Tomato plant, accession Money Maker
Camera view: tilt-top (135 deg); turntable rotation: 240 degrees
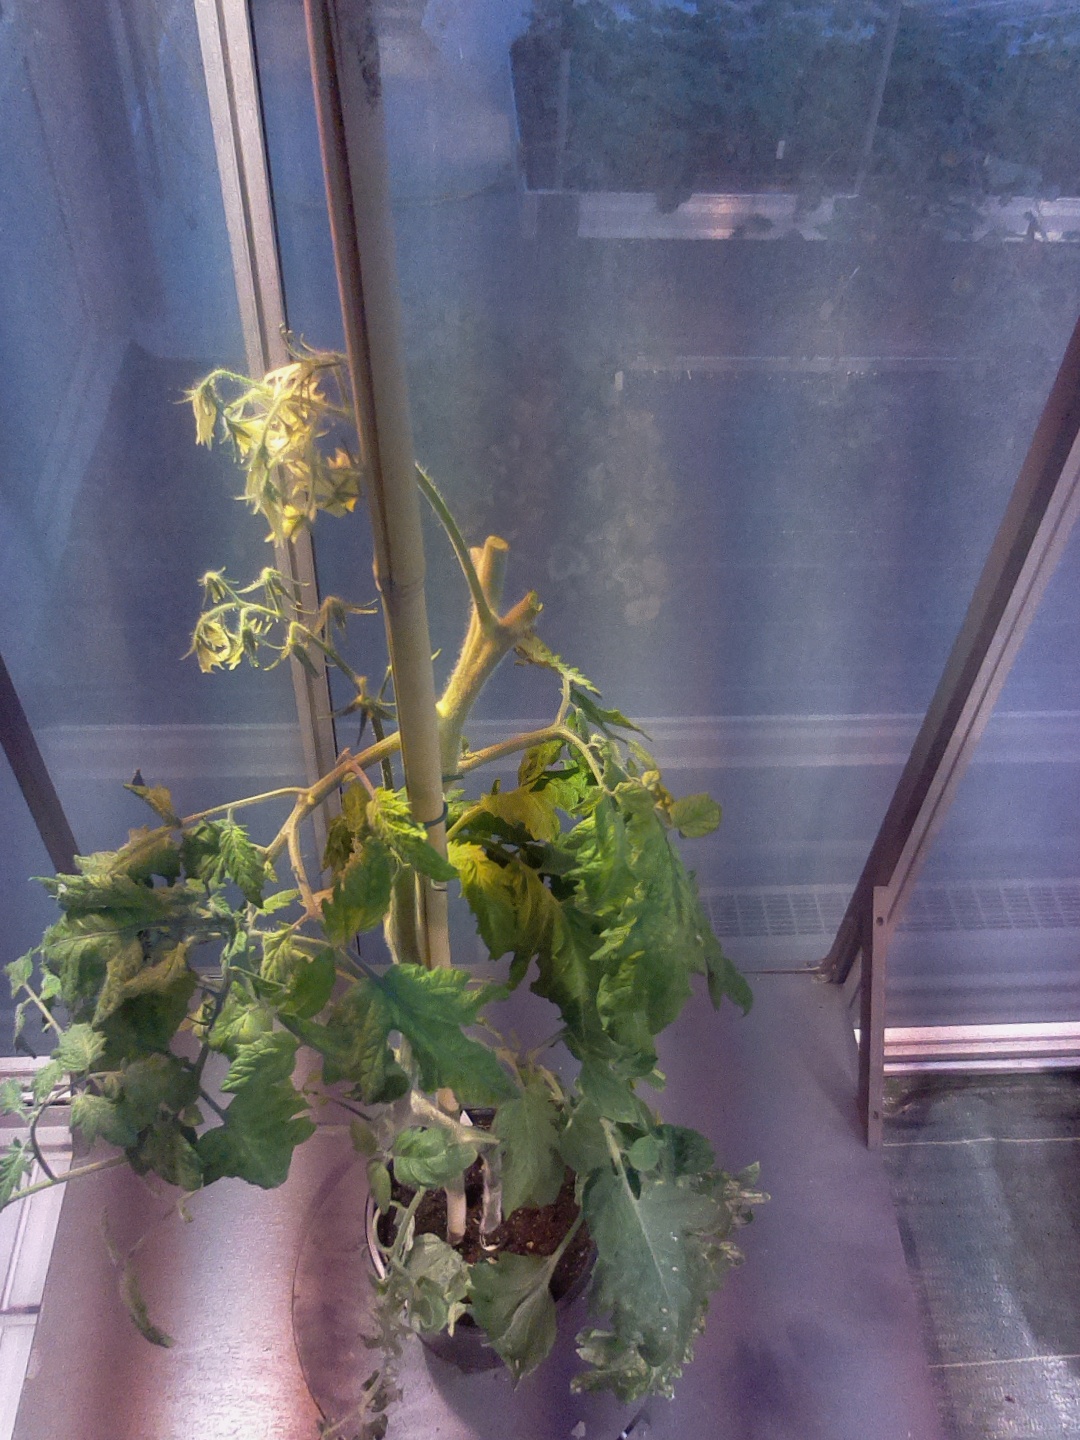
BBCH growth stage 73: 30%-40% of final fruit size